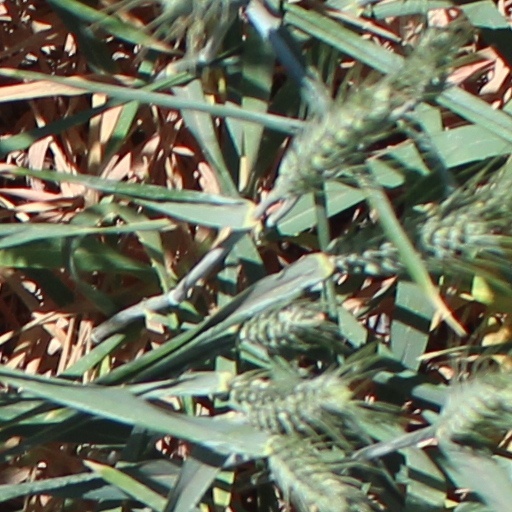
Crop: wheat